Omo River

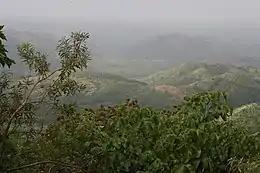
Omo River Valley

The lower valley of the Omo is currently believed by some to have been a crossroads for thousands of years as various cultures and ethnic groups migrated around the region, with a large array of hominid fossils. To this day, the people of the Lower Valley of the Omo, including the Mursi, Suri, Nyangatom, Dizi and Me'en, are studied for their diversity.